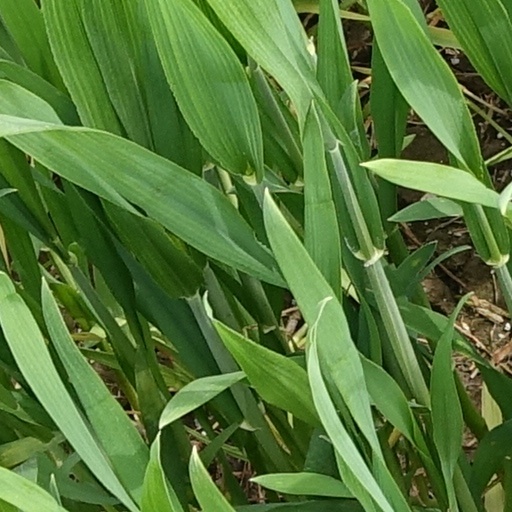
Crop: wheat